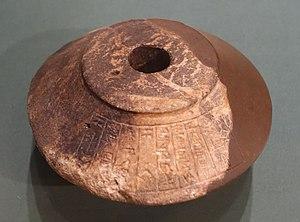
Nippur est une ville de la Mésopotamie antique. C'est le lieu de culte principal du grand dieu sumérien Enlil, considéré comme le seigneur du cosmos, donc un des principaux centres religieux du pays de Sumer et d'Akkad dans la Haute Antiquité. Dans l'écriture cunéiforme sumérienne, les mêmes signes peuvent se lire NIBRU et EN.LÍL. Ce site a été peuplé au moins à partir du Vᵉ millénaire, et jusqu'au début du IIᵉ millénaire de notre ère.
L'histoire de la Mésopotamie débute avec le développement des communautés sédentaires dans le nord de la Mésopotamie au début du Néolithique, et s'achève dans l'Antiquité tardive. Elle est reconstituée grâce à l'analyse des fouilles archéologiques des sites de cette région, et à partir du IVᵉ millénaire av. J.‑C. par des textes écrits essentiellement sur des tablettes d'argile, la Mésopotamie étant l'une des premières civilisations à inventer l'écriture, avec l’Égypte antique.